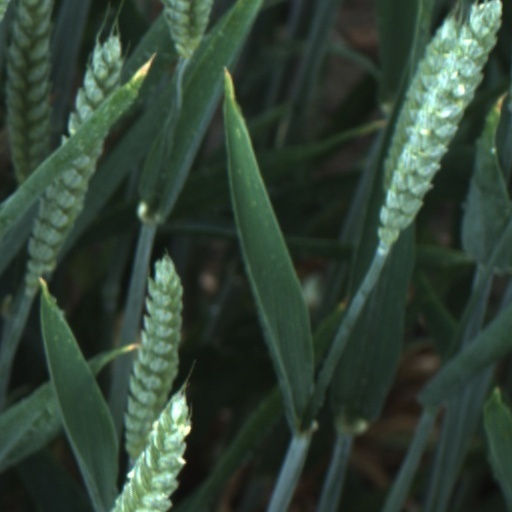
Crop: wheat